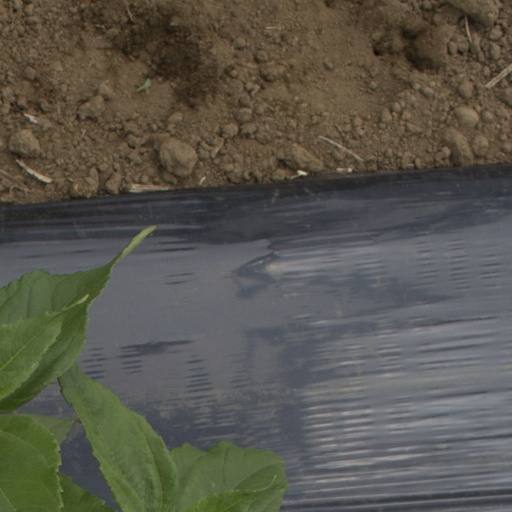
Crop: Jerusalem artichoke